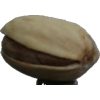
Label: pistachio